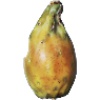
Label: Cactus fruit 1